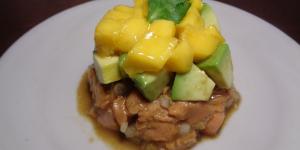
tartar de salmon con aguacate y mango